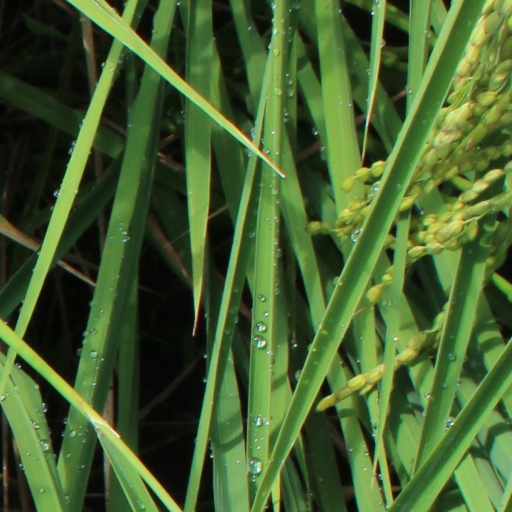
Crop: rice